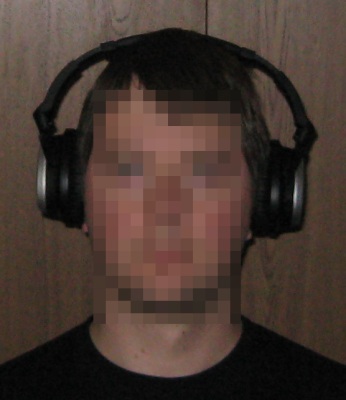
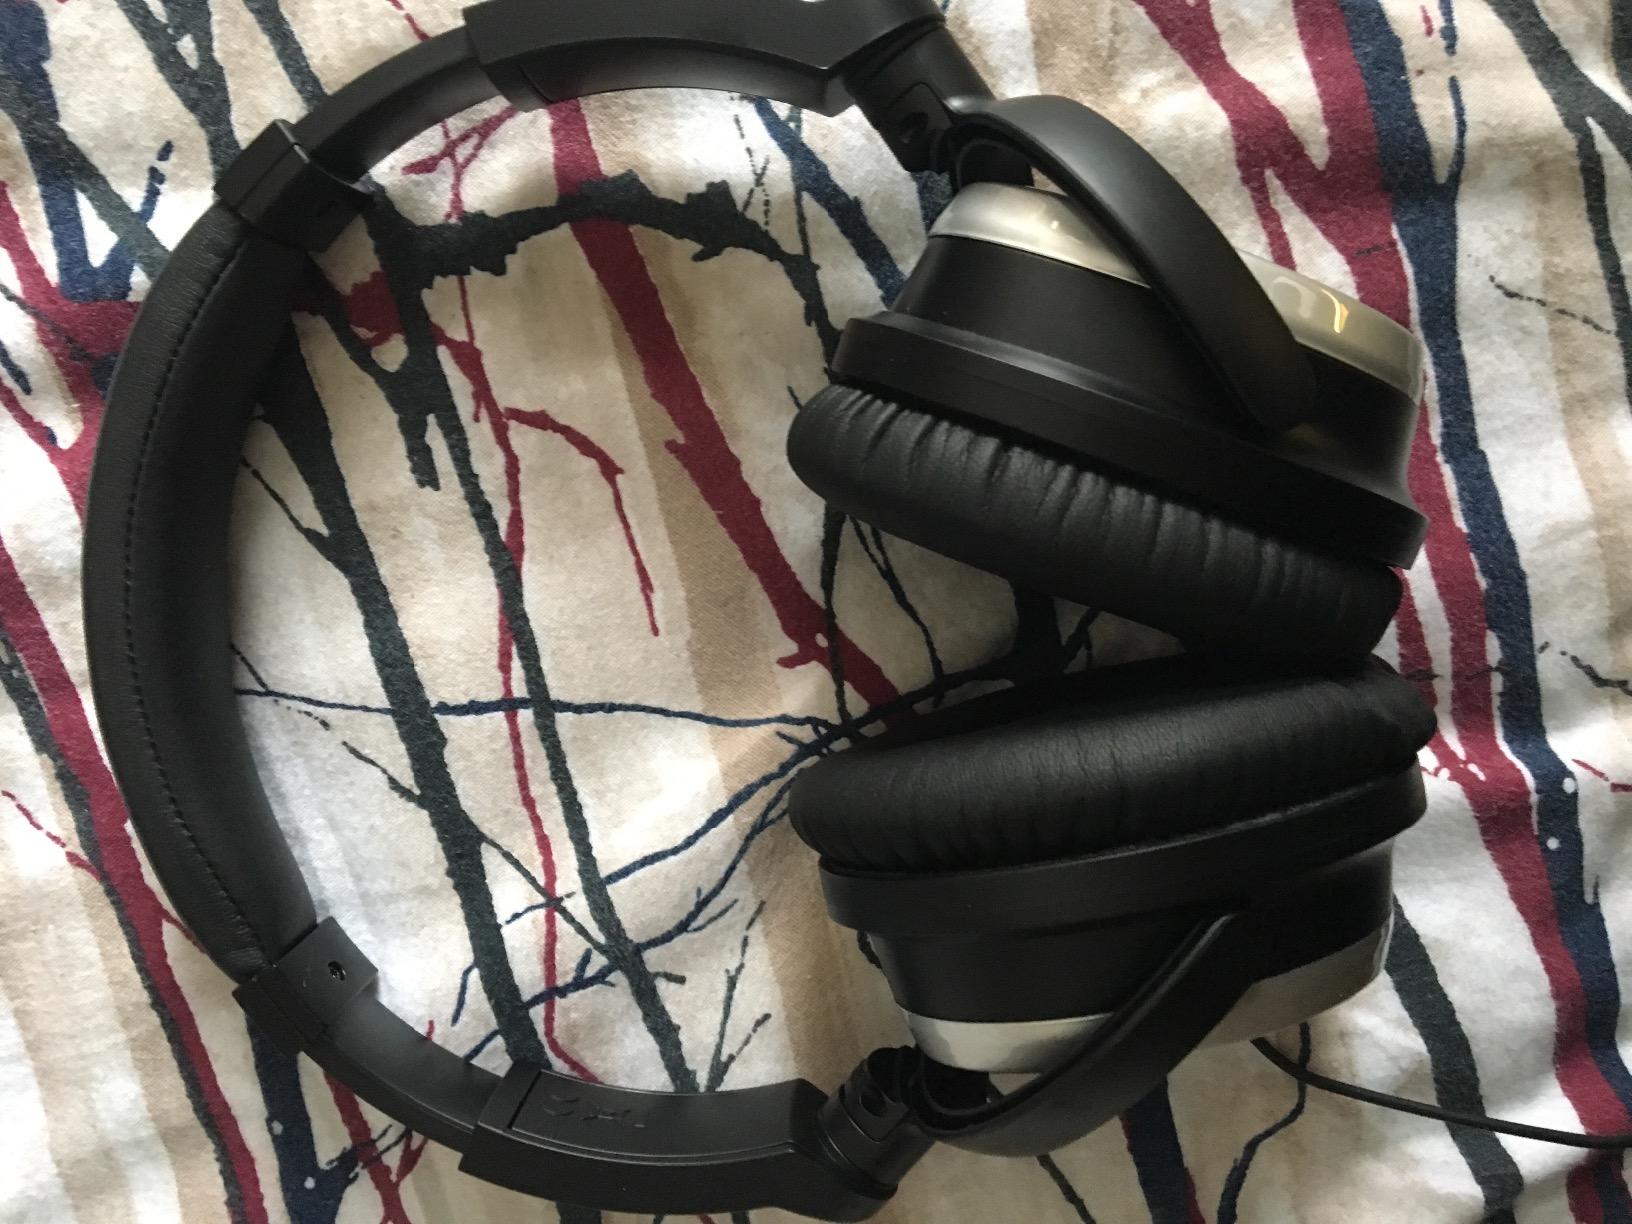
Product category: headphones
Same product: yes